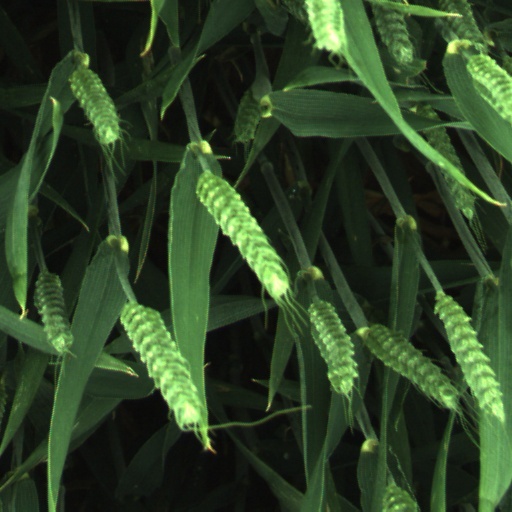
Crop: wheat